Goosey Fair

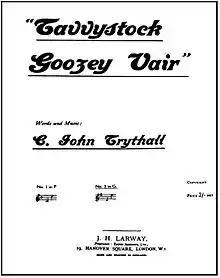
Sheet music cover from 1912

The narrative folk song "Tavvystock Goozey Vair", first published in 1912 (words and music by C. John Trythall), is thought by some to be an older traditional song than "Widecombe Fair" and is still sung. There is a suggestion that the song was known in the years before publication and that Trythall was the first to document it. If true, it seems an oversight on the part of Rev. Sabine Baring-Gould to have omitted it from his folk song collections. Another theory holds that the song was composed by Trythall as a tribute to the people of Tavistock. Little is known of Trythall's identity, but the British Library Integrated Catalogue lists two other local songs by Trythall, both published in 1916, "The Dinky Farm nigh Burrator" and "Down 'pon ole Dartymoor". "Tavistock Gossey Fair" was recorded by the Yetties in 2001 (LP GRCD111 Grasmere Music Ltd). A version by Bob Cann and an unnamed singer recorded by Keith Summers is held by the British Library Sound Archive